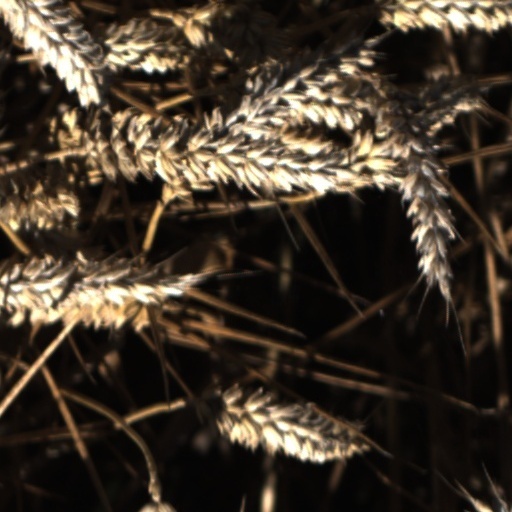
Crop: wheat